Miss Earth New Zealand

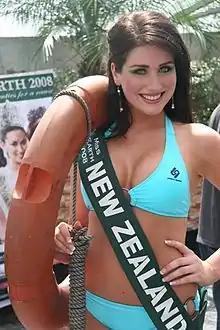
Rachel Crofts, Miss Earth New Zealand 2008

In 2003, Miss World New Zealand Ltd chose to boycott the Miss World pageant due to the events surrounding Miss World 2002, held in Nigeria.